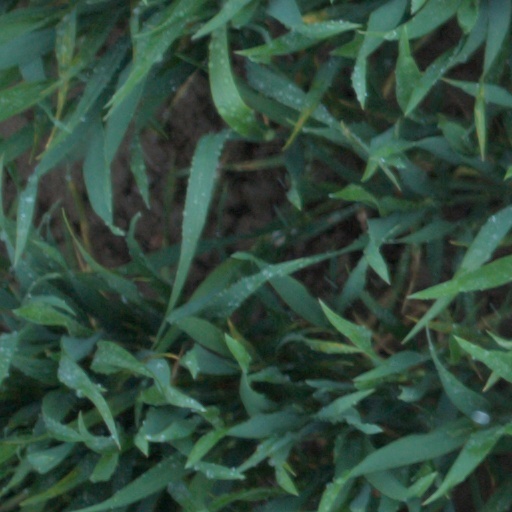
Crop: wheat